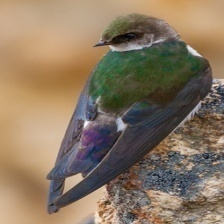
Species: VIOLET GREEN SWALLOW
Scientific name: TACHYCINETA THALASSINA